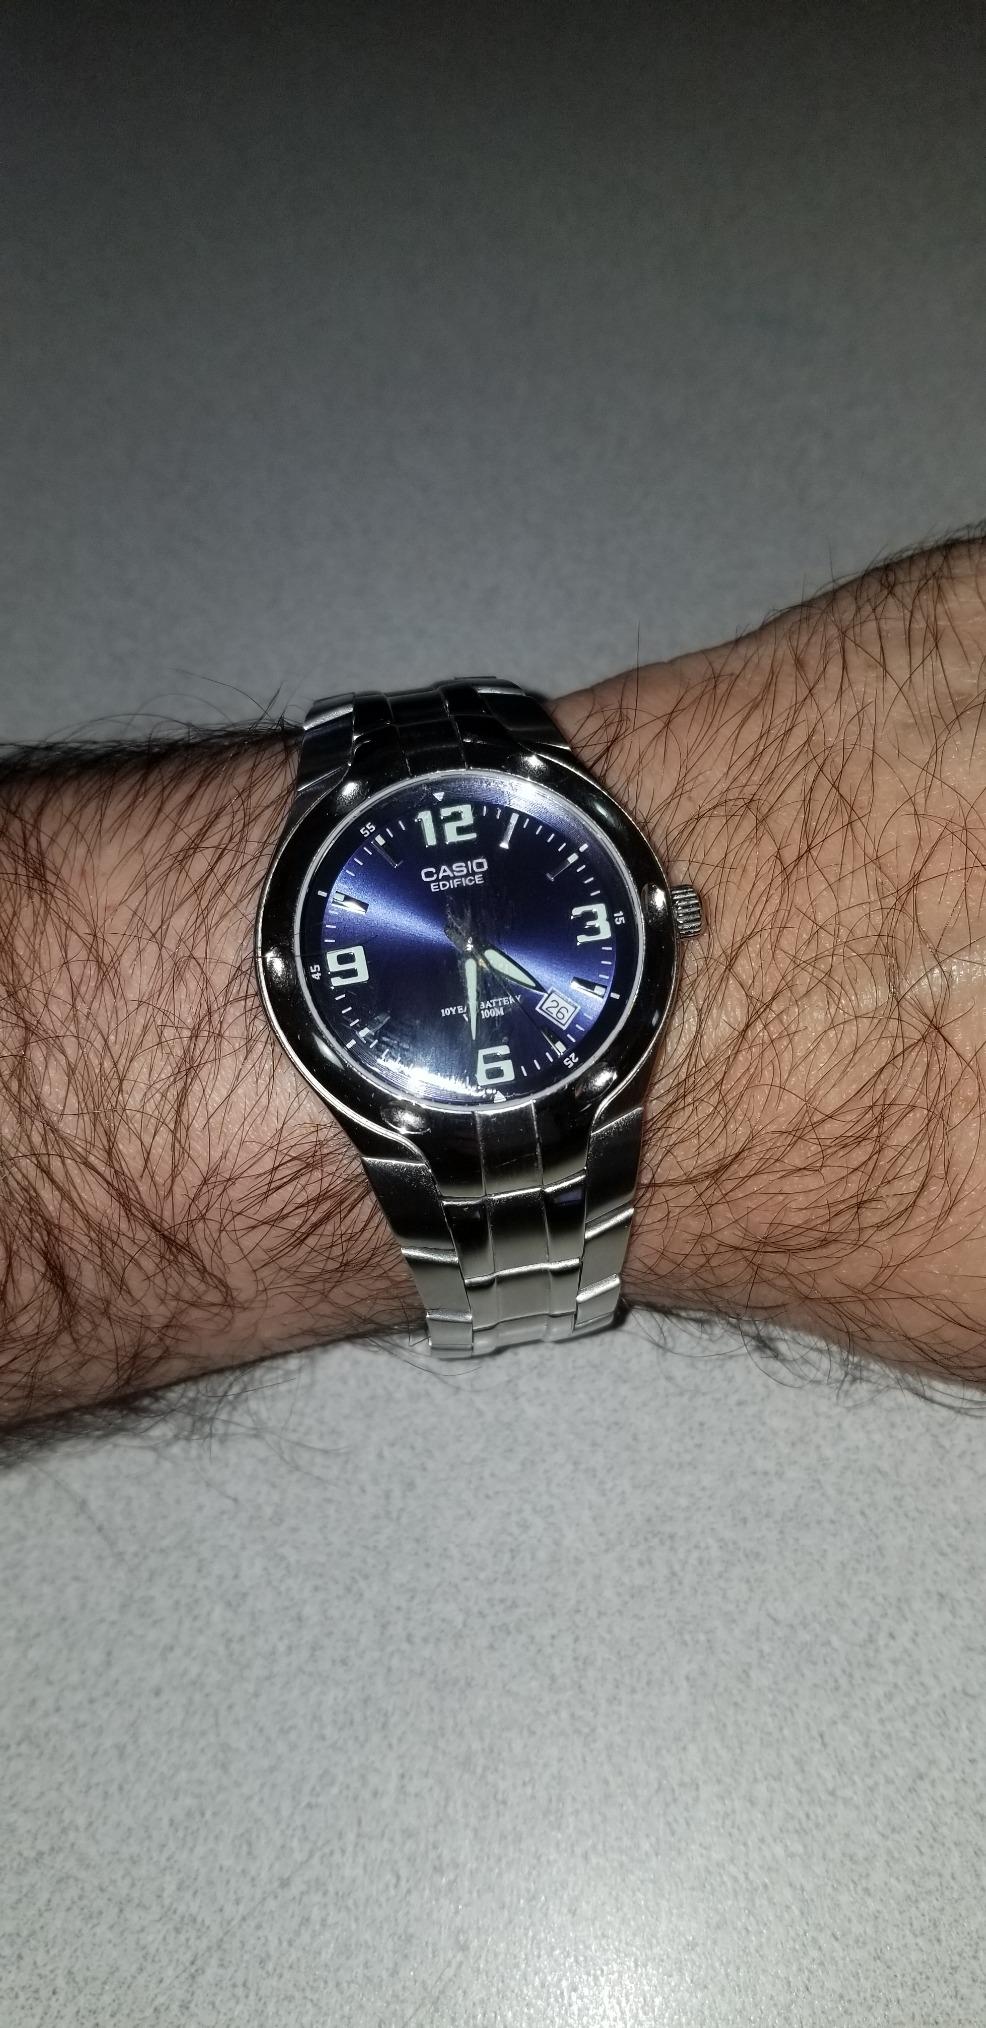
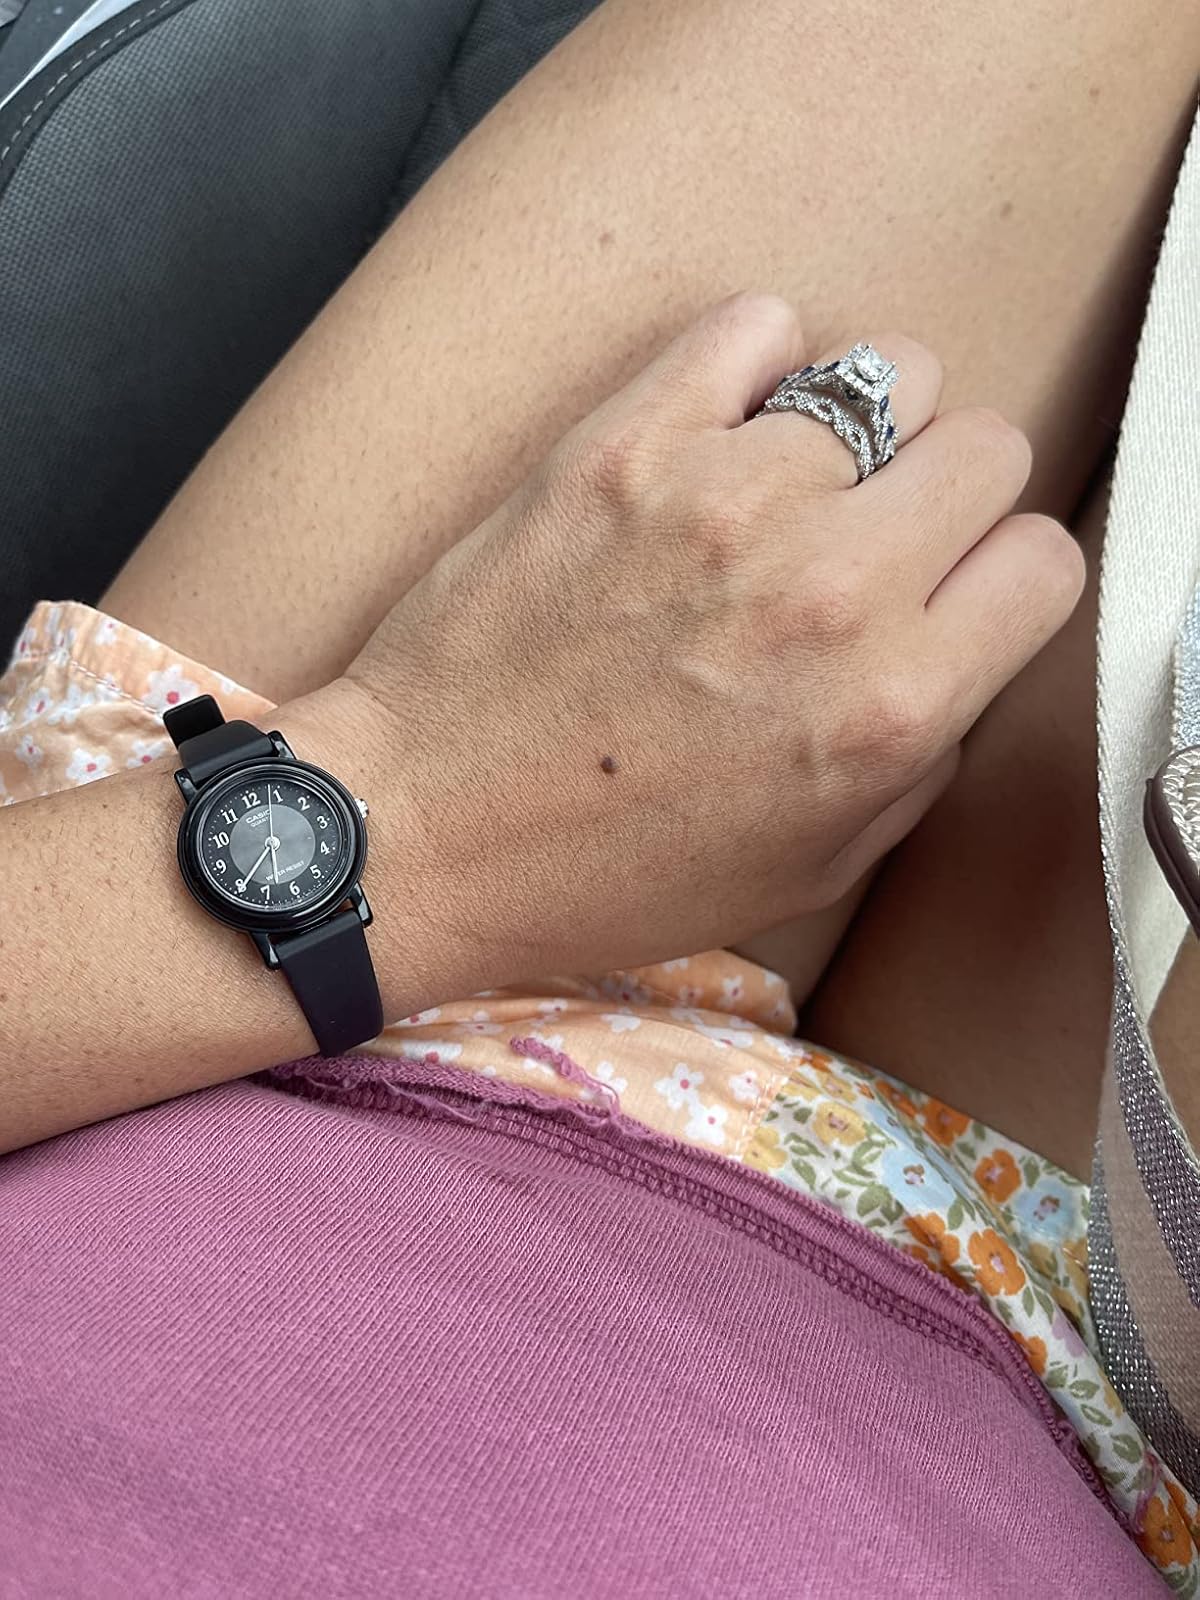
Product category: accessories_watch
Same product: no